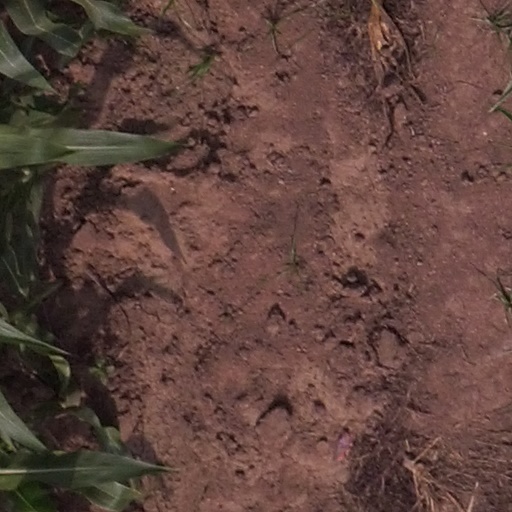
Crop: maize; corn